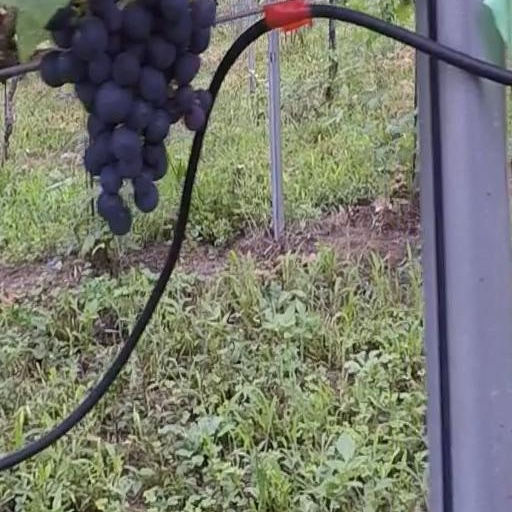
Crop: grape